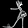
Label: Sandal